George Price Boyce

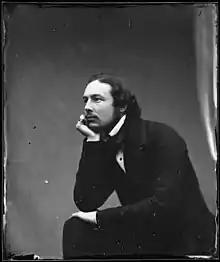
Boyce 1850

George Price Boyce (24 September 1826 – 9 February 1897) was a British watercolour painter of landscapes and vernacular architecture in the Pre-Raphaelite style. He was a patron and friend of Dante Gabriel Rossetti.